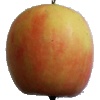
Label: Apple Pink Lady 1